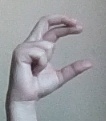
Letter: thal